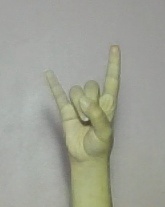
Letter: la